Answer in natural language. How many Doorframes are visible in the scene? Choose between the following options: 2, 3, 0, 1 or 4
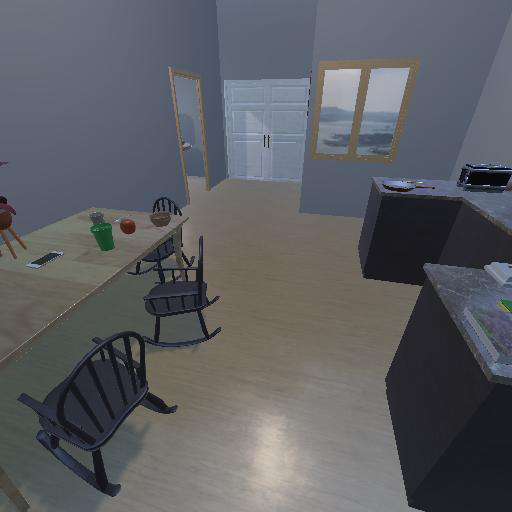
<answer>1</answer>